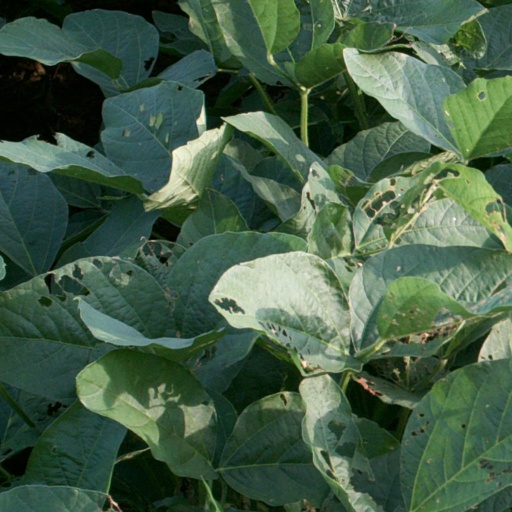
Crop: soybean